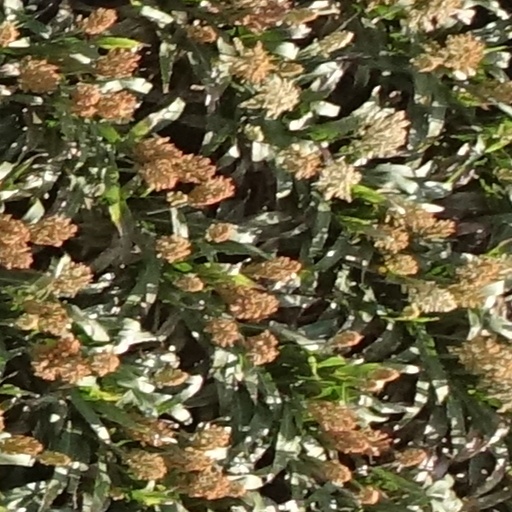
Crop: sorghum